Pembroke Village

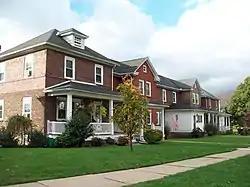
Pembroke Village Historic District in October 2011

Pembroke is a public housing community in northeast Bethlehem, Pennsylvania. The area was listed as a national historic district on the National Register of Historic Places in 1988.